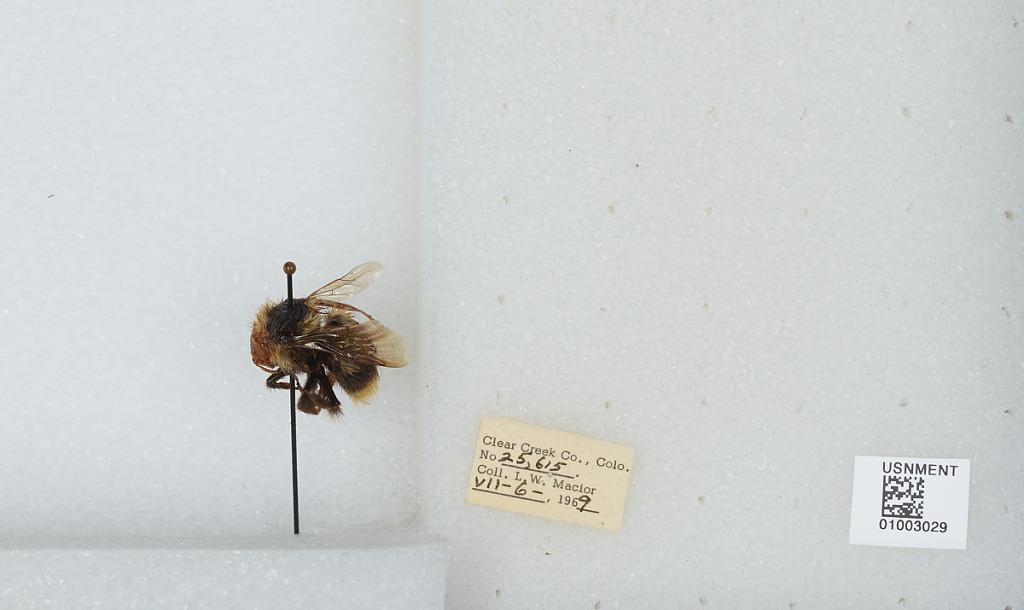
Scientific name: Bombus (Pyrobombus) frigidus Smith
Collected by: L. Macior
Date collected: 1969-7-6
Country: United States
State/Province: Colorado
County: Clear Creek
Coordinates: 39.6958, -105.725